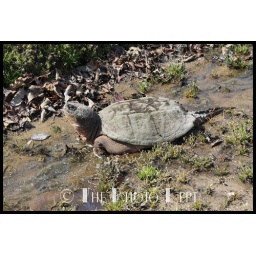
Saw this guy crossing the road in eastern NC. He was bigger around than a basket ball!